Finland–Turkey relations

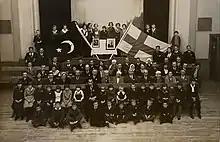
Finnish Tatars celebrating Turkey in Tampere, October 1933

The Ottoman Empire recognized the independence of Finland on February 21, 1918. Diplomatic relations between them were established on September 12, 1926. Relations between the two countries were described as being friendly though due to geographical separation, co-operation was limited. The first ambassador to Turkey was established in 1931 and an embassy in 1940. Finnish President at the time, Urho Kekkonen, made a state visit to Turkey in 1971, being the first Nordic head of state to visit Turkey in 250 years. Finnish tourism to Turkey increased in the 1980s, when destinations were established first to Marmara region and later to Alanya and Side. Finland was among the first countries to support Turkey's accession to the EU.